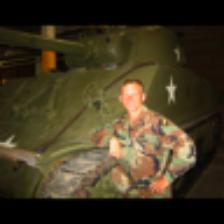
Label: NonHuman